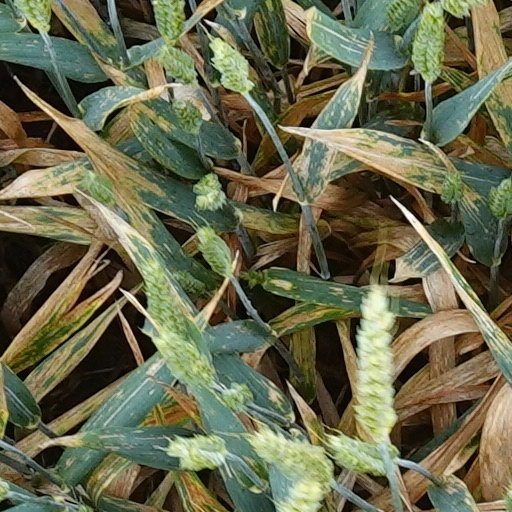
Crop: wheat